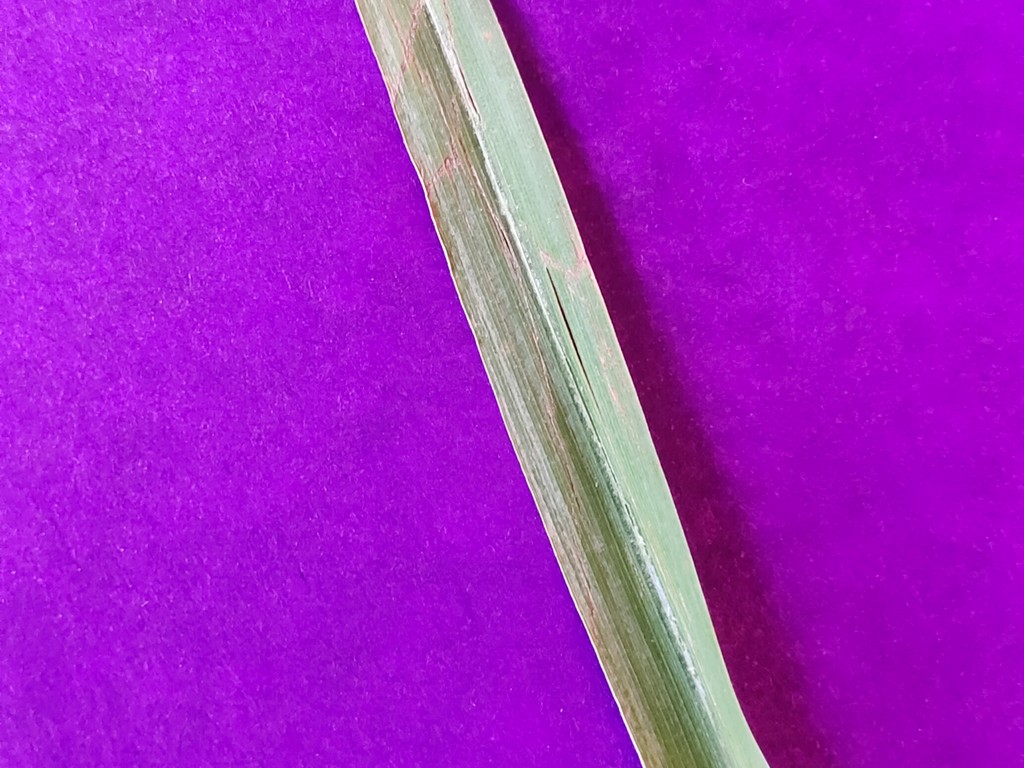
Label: Unhealthy